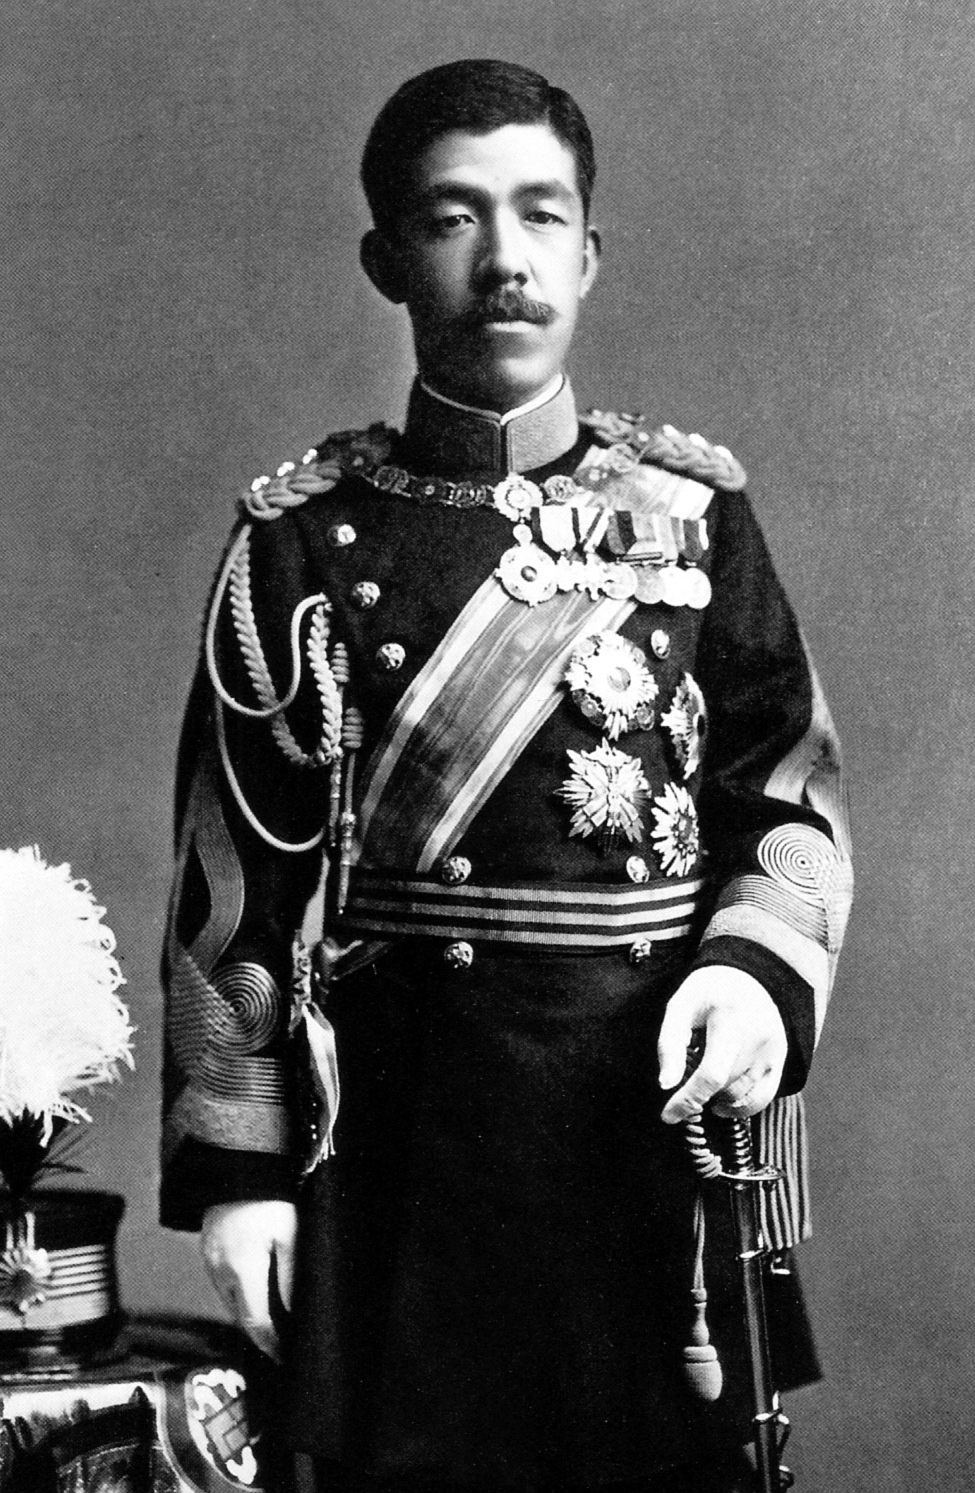
จักรพรรดิไทโช

infobox royalty
| name = จักรพรรดิไทโช
| image = Emperor Taishō (cropped).jpg
| succession = จักรพรรดิญี่ปุ่น
| birth_name = โยชิฮิโตะ (嘉仁)
| birth_place = พระราชวังโทงู อากาซากะ กรุงโตเกียว ประเทศญี่ปุ่น
| death_place = พระตำหนักฮายามะ ฮายามะ จังหวัดคานางาวะ ประเทศญี่ปุ่น
| father = จักรพรรดิเมจิ
| mother = นารูโกะ ยานางิวาระ|พระสนมนารูโกะ
| empress = จักรพรรดินีเทเม|ซะดะโกะ คุโจ ต่อมาคือจักรพรรดินีเทเม อภิเษกสมรสเมื่อวันที่ 10 พฤษภาคม พ.ศ. 2443
| posthumous name = จักรพรรดิไทโช (大正天皇) ถวายเมื่อวันที่ 19 มกราคม พ.ศ. 2470
| era name = ไทโช
| era dates = 30 กรกฎาคม พ.ศ. 2455 – 25 ธันวาคม พ.ศ. 2469
| reign = 30 กรกฎาคม พ.ศ. 2455 - 25 ธันวาคม พ.ศ. 2469 ()
| predecessor = จักรพรรดิเมจิ
| successor = จักรพรรดิโชวะ
| signature = Taisho shomei-svgver.svg
| burial_date = 8 กุมภาพันธ์ พ.ศ. 2470
| burial_place = สุสานหลวงมุซะชิ ฮาจิโอจิ|เมืองฮาจิโอจิ กรุงโตเกียว ประเทศญี่ปุ่น
|cor-type=การครองราชย์ของจักรพรรดิญี่ปุ่น|พิธีขึ้น|coronation=10 พฤศจิกายน พ.ศ. 2458พระราชวังหลวงเกียวโต
จักรพรรดิไทโช (, 31 สิงหาคม ค.ศ. 1879 – 25 ธันวาคม ค.ศ. 1926) เป็นจักรพรรดิญี่ปุ่นพระองค์ที่ 123 และเป็นพระองค์ที่ 2 ที่ปกครองจักรวรรดิญี่ปุ่น จักรพรรดิไทโชมีพระนามจริงว่า โยชิฮิโตะ ()
== พระราชประวัติ ==
สมเด็จพระจักรพรรดิไทโชมีพระนามจริงว่า เจ้าชายโยชิฮิโตะ เสด็จพระราชสมภพที่พระราชวังอโอยามะ กรุงโตเกียว เป็นพระราชโอรสในจักรพรรดิเมจิ ที่พระราชสมภพแต่นารูโกะ ยานางิวาระ|พระสนมนารูโกะ เนื่องจากเป็นพระราชโอรสพระองค์เดียว ทำให้พระองค์ได้รับการอภิบาลจากจักรพรรดินีโชเก็ง พระพันปีหลวง|จักรพรรดินีโชเก็ง พระอัครมเหสี ภายหลังประสูติได้ 6 วัน ทรงได้รับราชทินนามเป็น "ฮารุโนะมิยะ" (明宮) เมื่อวันที่ 6 กันยายน พ.ศ. 2422 เจ้าฮารุมีพระวรกายอ่อนแอมาตั้งแต่ประสูติ ด้วยสาเหตุทางพันธุกรรมจากพระราชบิดา ก่อนหน้าที่พระองค์จะประสูติ พระเชษฐาและพระเชษฐภคินีของพระองค์ได้สิ้นพระชนม์ไปก่อนถึง 4 พระองค์ โดย 2 พระองค์แท้งในครรภ์และ 2 พระองค์สิ้นพระชนม์ตั้งแต่ทารก
ไฟล์:Emperor Meiji Empress Shoken Prince Yoshihito Asukayama Park Sightseeing by Toyohara Chikanobu.png|thumb|left|320px|จักรพรรดิเมจิและจักรพรรดินีโชเก็งและมกุฎราชกุมารโยชิฮิโตะ พร้อมด้วยเหล่าพระสนม ที่สวนสาธารณะอะซุกะยะมะ|สวนอะซุกะยะมะ
เมื่อพระองค์พระชนมายุได้ 5 พรรษา พระองค์ต้องประทับอยู่ที่พระราชวังอะโอะยะมะอย่างสันโดษกับเหล่าข้าราชบริพาร ในแต่ละวันพระองค์ทรงเรียนหนังสือในวิชา การอ่านเขียน, คณิตศาสตร์ และศีลธรรมในช่วงเช้า และกีฬาในช่วงบ่าย แต่พัฒนาการของพระองค์ดำเนินอย่างช้ามาก เนื่องจากพระพลานามัยที่ไม่แข็งแรงและประชวรบ่อย ในปี พ.ศ. 2429 พระองค์เข้ารับการเรียนการสอนร่วมกับเพื่อนร่วมห้องราว 15-20 คนที่ถูกคัดสรรมาจากบรรดาบุตรหลานของเจ้านายชั้นอนุวงศ์และขุนนาง
พระองค์ได้รับประกาศเป็นรัชทายาทเมื่อวันที่ 31 สิงหาคม พ.ศ. 2430 ในวันคล้ายวันพระประสูติครบ 8 ปีของพระองค์ โดยทรงรับการสถาปนาขึ้นเป็นมกุฎราชกุมารอย่างเป็นทางการในวันที่ 3 พฤศจิกายน พ.ศ. 2430
== ชีวิตส่วนพระองค์ ==
เจ้าชายโยชิฮิโตะ อภิเษกสมรสกับซาดาโกะ คูโจ ต่อมาภายหลังได้รับการสถาปนาเป็นจักรพรรดินีเทเม ซึ่งเป็นพระธิดาในเจ้าชายคุโจ มิชินะกะ|มิชิทะกะ คุโจ ซึ่งเป็นคนจากฟุจิวะระ|วงศ์ตระกูลฟุจิวะระ มีพระโอรสธิดาทั้งหมด 4 พระองค์
=== พระราชบุตร ===
== สวรรคต ==
ต้นเดือนธันวาคม พ.ศ. 2469 มีประกาศว่าจักรพรรดิไทโชประชวรด้วยอาการปอดบวม|พระปับผาสะบวม และสวรรคตลงด้วยอาการพระหทัยวาย ในเวลา 01.25 น. ของวันที่ 25 ธันวาคม พ.ศ. 2469 ที่พระราชวังฮะยะมะ จังหวัดคะนะกะวะ พระองค์ได้รับการขนานนามว่า จักรพรรดิองค์แรกแห่งโตเกียวSeidensticker, Edward. (1990). "Tokyo Rising," p. 18.
== พระราชอิสริยยศ ==
* 31 สิงหาคม 1879 – 6 กันยายน 1879: เจ้าชายโยชิฮิโตะ
* 6 กันยายน 1879 – 3 พฤศจิกายน 1888: เจ้าชายโยชิฮิโตะ ฮารุโนะมิยะ
* 3 พฤศจิกายน 1888 – 30 กรกฎาคม 1912: มกุฏราชกุมารโยชิฮิโตะ
* 30 กรกฎาคม 1912 – 25 ธันวาคม 1926: สมเด็จพระจักรพรรดิ
=== เครื่องราชอิสริยาภรณ์ไทย ===
* ไฟล์:Order of the Royal House of Chakri (Thailand) ribbon.svg|80px เครื่องขัตติยราชอิสริยาภรณ์อันมีเกียรติคุณรุ่งเรืองยิ่งมหาจักรีบรมราชวงศ์ (ม.จ.ก.)
== อ้างอิง ==
หมวดหมู่:จักรพรรดิไทโช|
หมวดหมู่:โคไตชิหมวดหมู่:ผู้ได้รับเครื่องราชอิสริยาภรณ์ ม.จ.ก. (ฝ่ายหน้า)
หมวดหมู่:เสียชีวิตจากภาวะหัวใจล้มเหลว
หมวดหมู่:พระราชโอรสในจักรพรรดิญี่ปุ่น
หมวดหมู่:พระราชบุตรในจักรพรรดิเมจิ